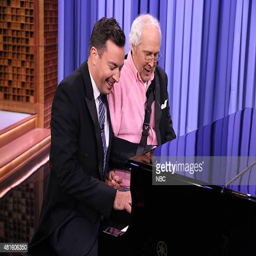
comedian and actor play the piano